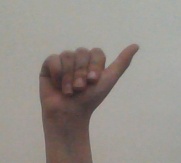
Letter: dhad